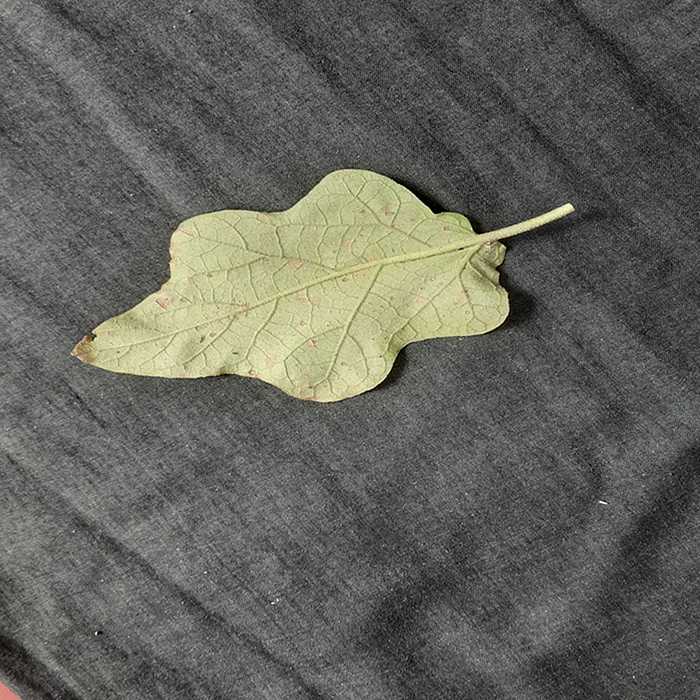
Plant: Eggplant
Label: Eggplant Cercopora leaf spot